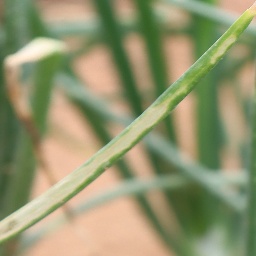
Label: Iris yellow virus